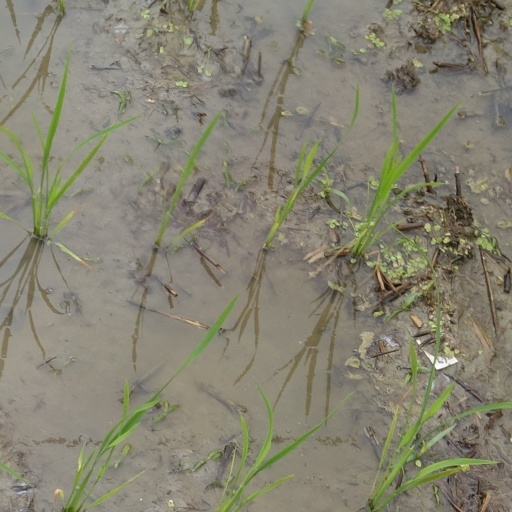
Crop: rice